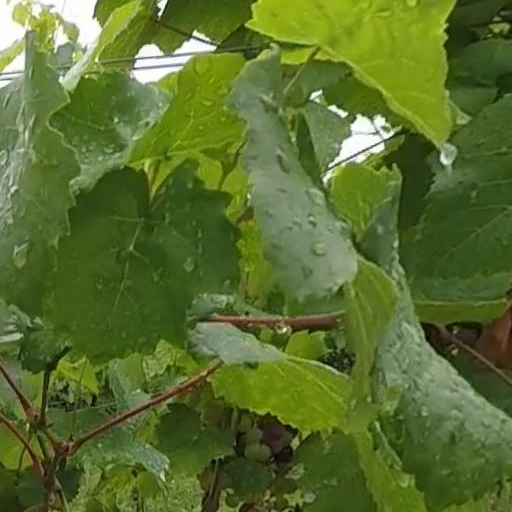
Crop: grape